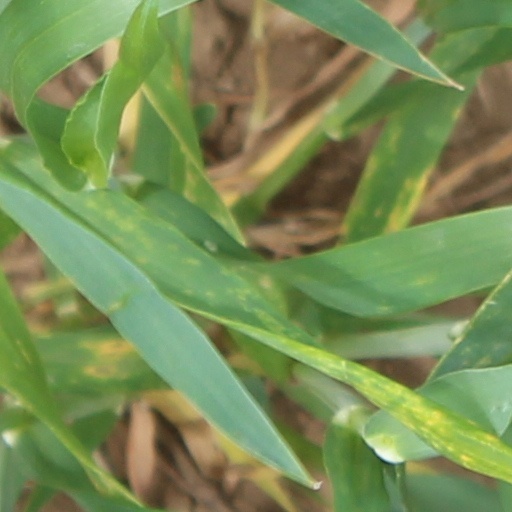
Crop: wheat